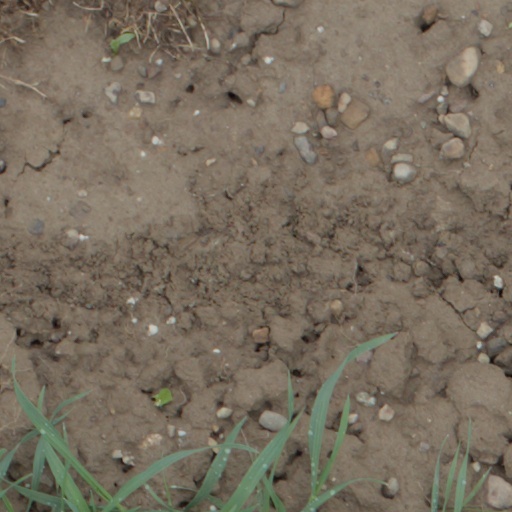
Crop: wheat